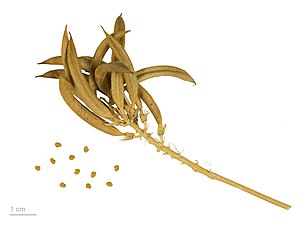
Sød astragel / Voksested
Astragalus glycyphyllos
Sød astragel er en 40-120 cm lang urt, der vokser på stenet, næringsrig bund i skovbryn og krat.